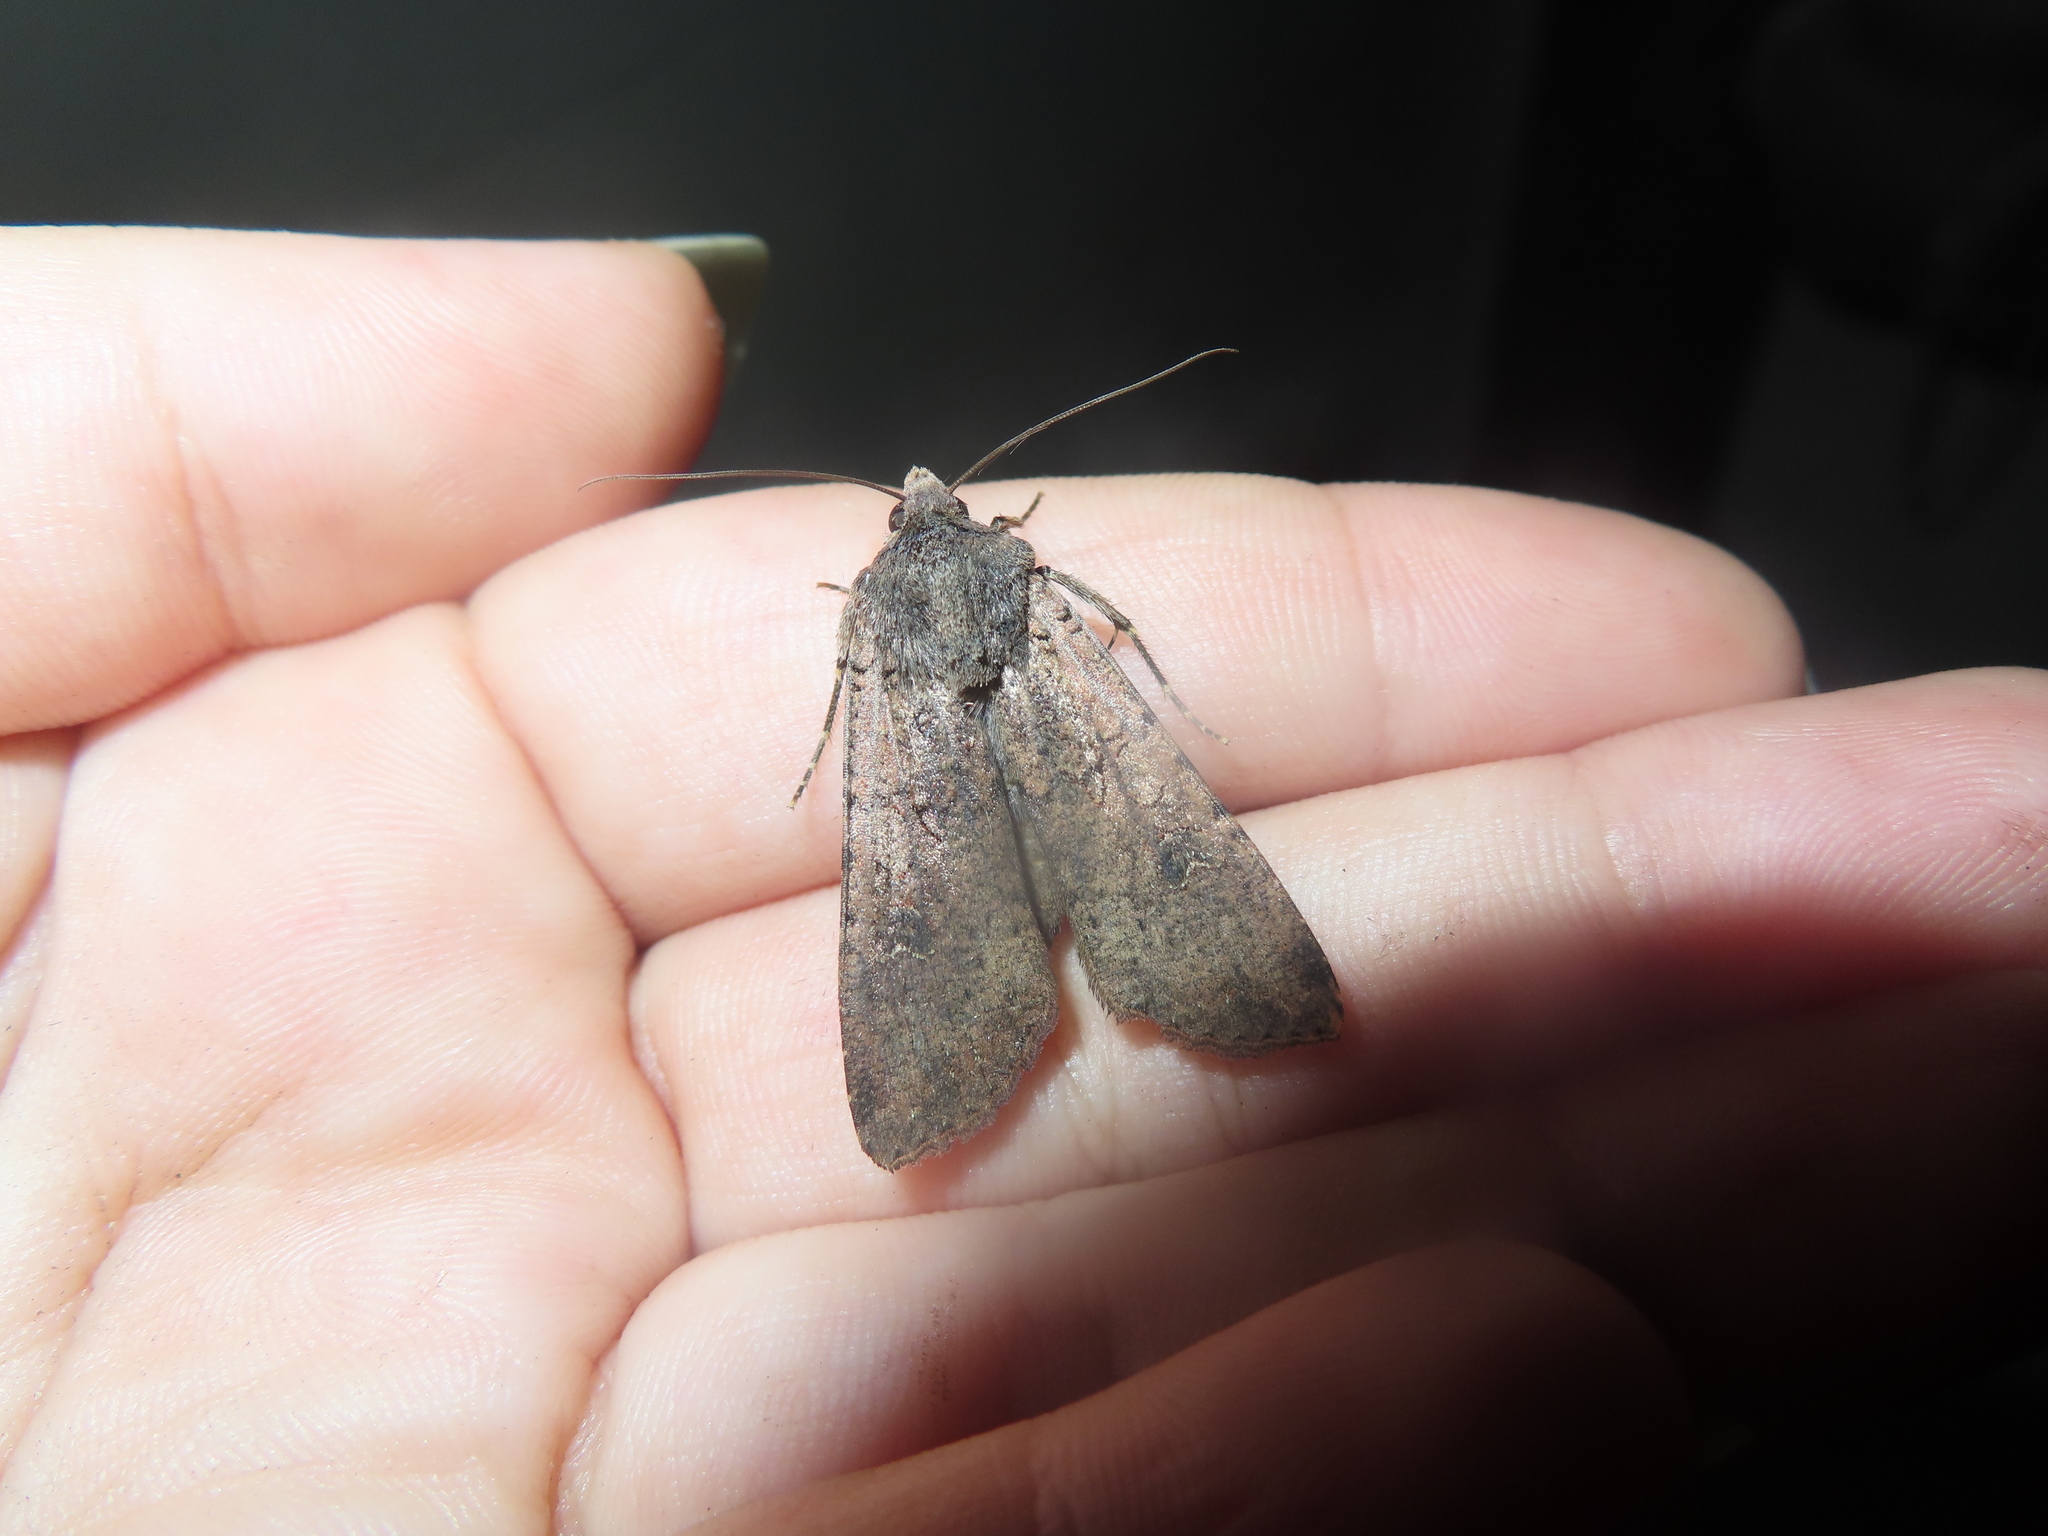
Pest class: cutworms